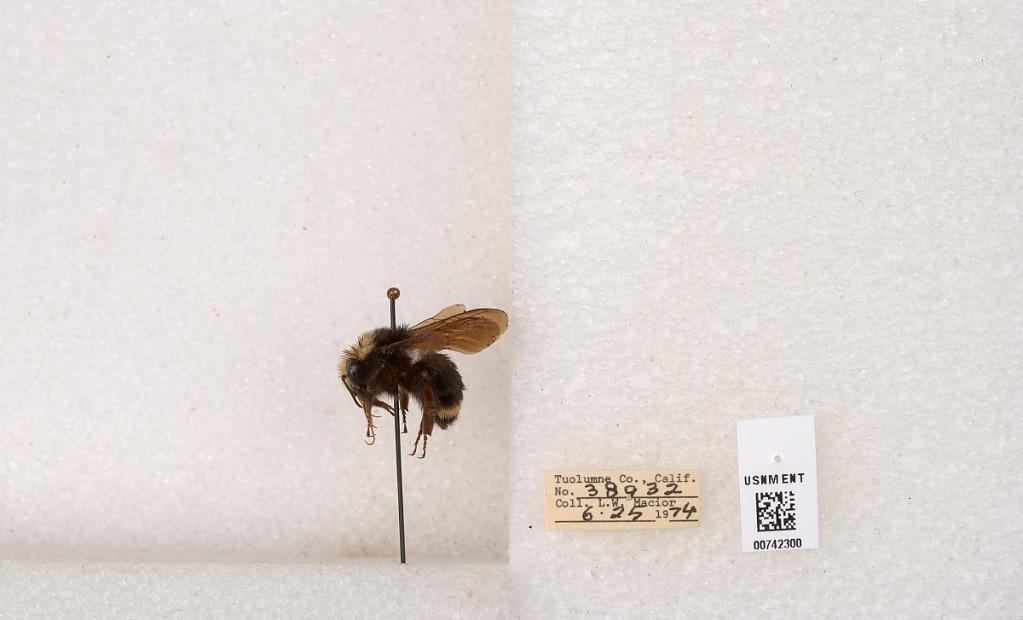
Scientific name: Bombus (Pyrobombus) vosnesenskii Radoszkowski
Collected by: L. Macior
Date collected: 1974-6-25
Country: United States
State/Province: California
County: Tuolumne
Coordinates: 38.0276, -119.955